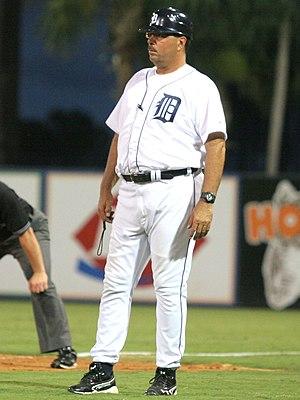
Nelson Santovenia est un ancien receveur des Ligues majeures de baseball. Il a joué de 1987 à 1993 pour les Expos de Montréal, les White Sox de Chicago et les Royals de Kansas City.